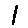
Label: 1